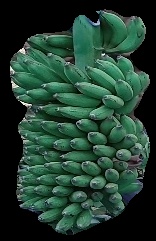
Variety: elakki-bale
Grade: grade1